List of political families in Sri Lanka

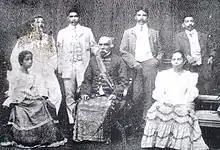
Mudaliyar Don Spater Senanayake with son-in-law F H Dias-Bandaranaike, sons Don Stephen Senanayake, Don Charles Senanayake and Fredrick Richard Senanayake, daughter Maria Francesca and wife Dona Catherina Elizabeth Perera Gunasekara

Karu Jayasuriya, Speaker of the Parliament, Government Minister, Member of Parliament – Father in law of Navin Dissanayake